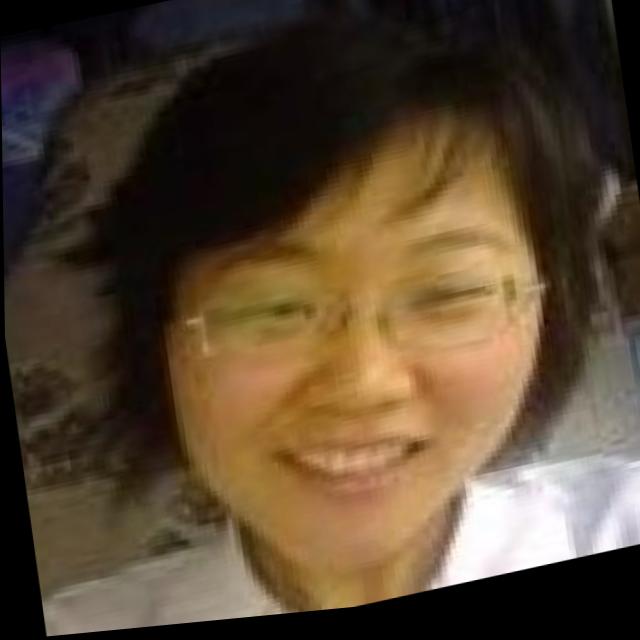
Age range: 13-20